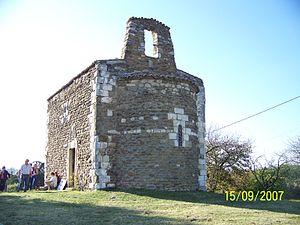
Chuzelles est une commune française située dans le département de l'Isère en région Auvergne-Rhône-Alpes.